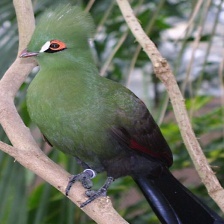
Species: GUINEA TURACO
Scientific name: TAURACO PERSA